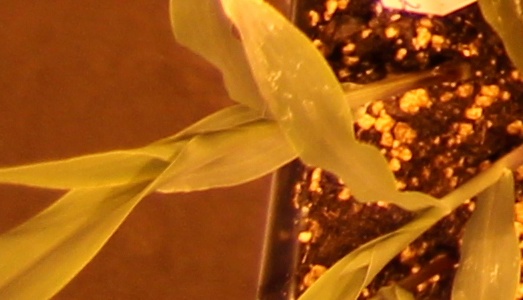
Label: Corn